Leto

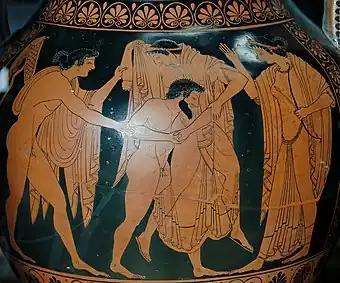
The Rape of Leto by Tityos (c. 515 BC): Apollo (left), tries to grasp Tityos, Leto (middle) pushes him and Artemis (right), ready to stop him. Attic red-figure amphora from Vulci. c. 510–520 BCE, by Phintias Painter. Louvre, Paris.

Leto was threatened and assailed in her wanderings by ancient earth creatures that had to be overcome, chthonic monsters of the ancient earth and old ways, and these became the enemies of Apollo and Artemis for attempting to cause harm to their mother.